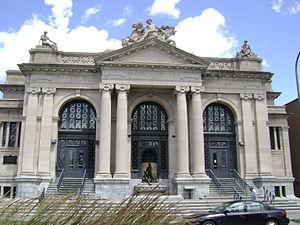
Bain public de Maisonneuve (1916), 1875-1877, boulevard Morgan, Arrondissement Mercier-Hochelaga-Maisonneuve, Montréal, Québec, Canada.
L'avenue Morgan est une voie de la ville de Montréal au Québec
Les Petits Baigneurs est une sculpture-fontaine d'Alfred Laliberté incorporée au bâtiment du Bain public Maisonneuve, dans l'arrondissement Mercier-Hochelaga-Maisonneuve de Montréal.